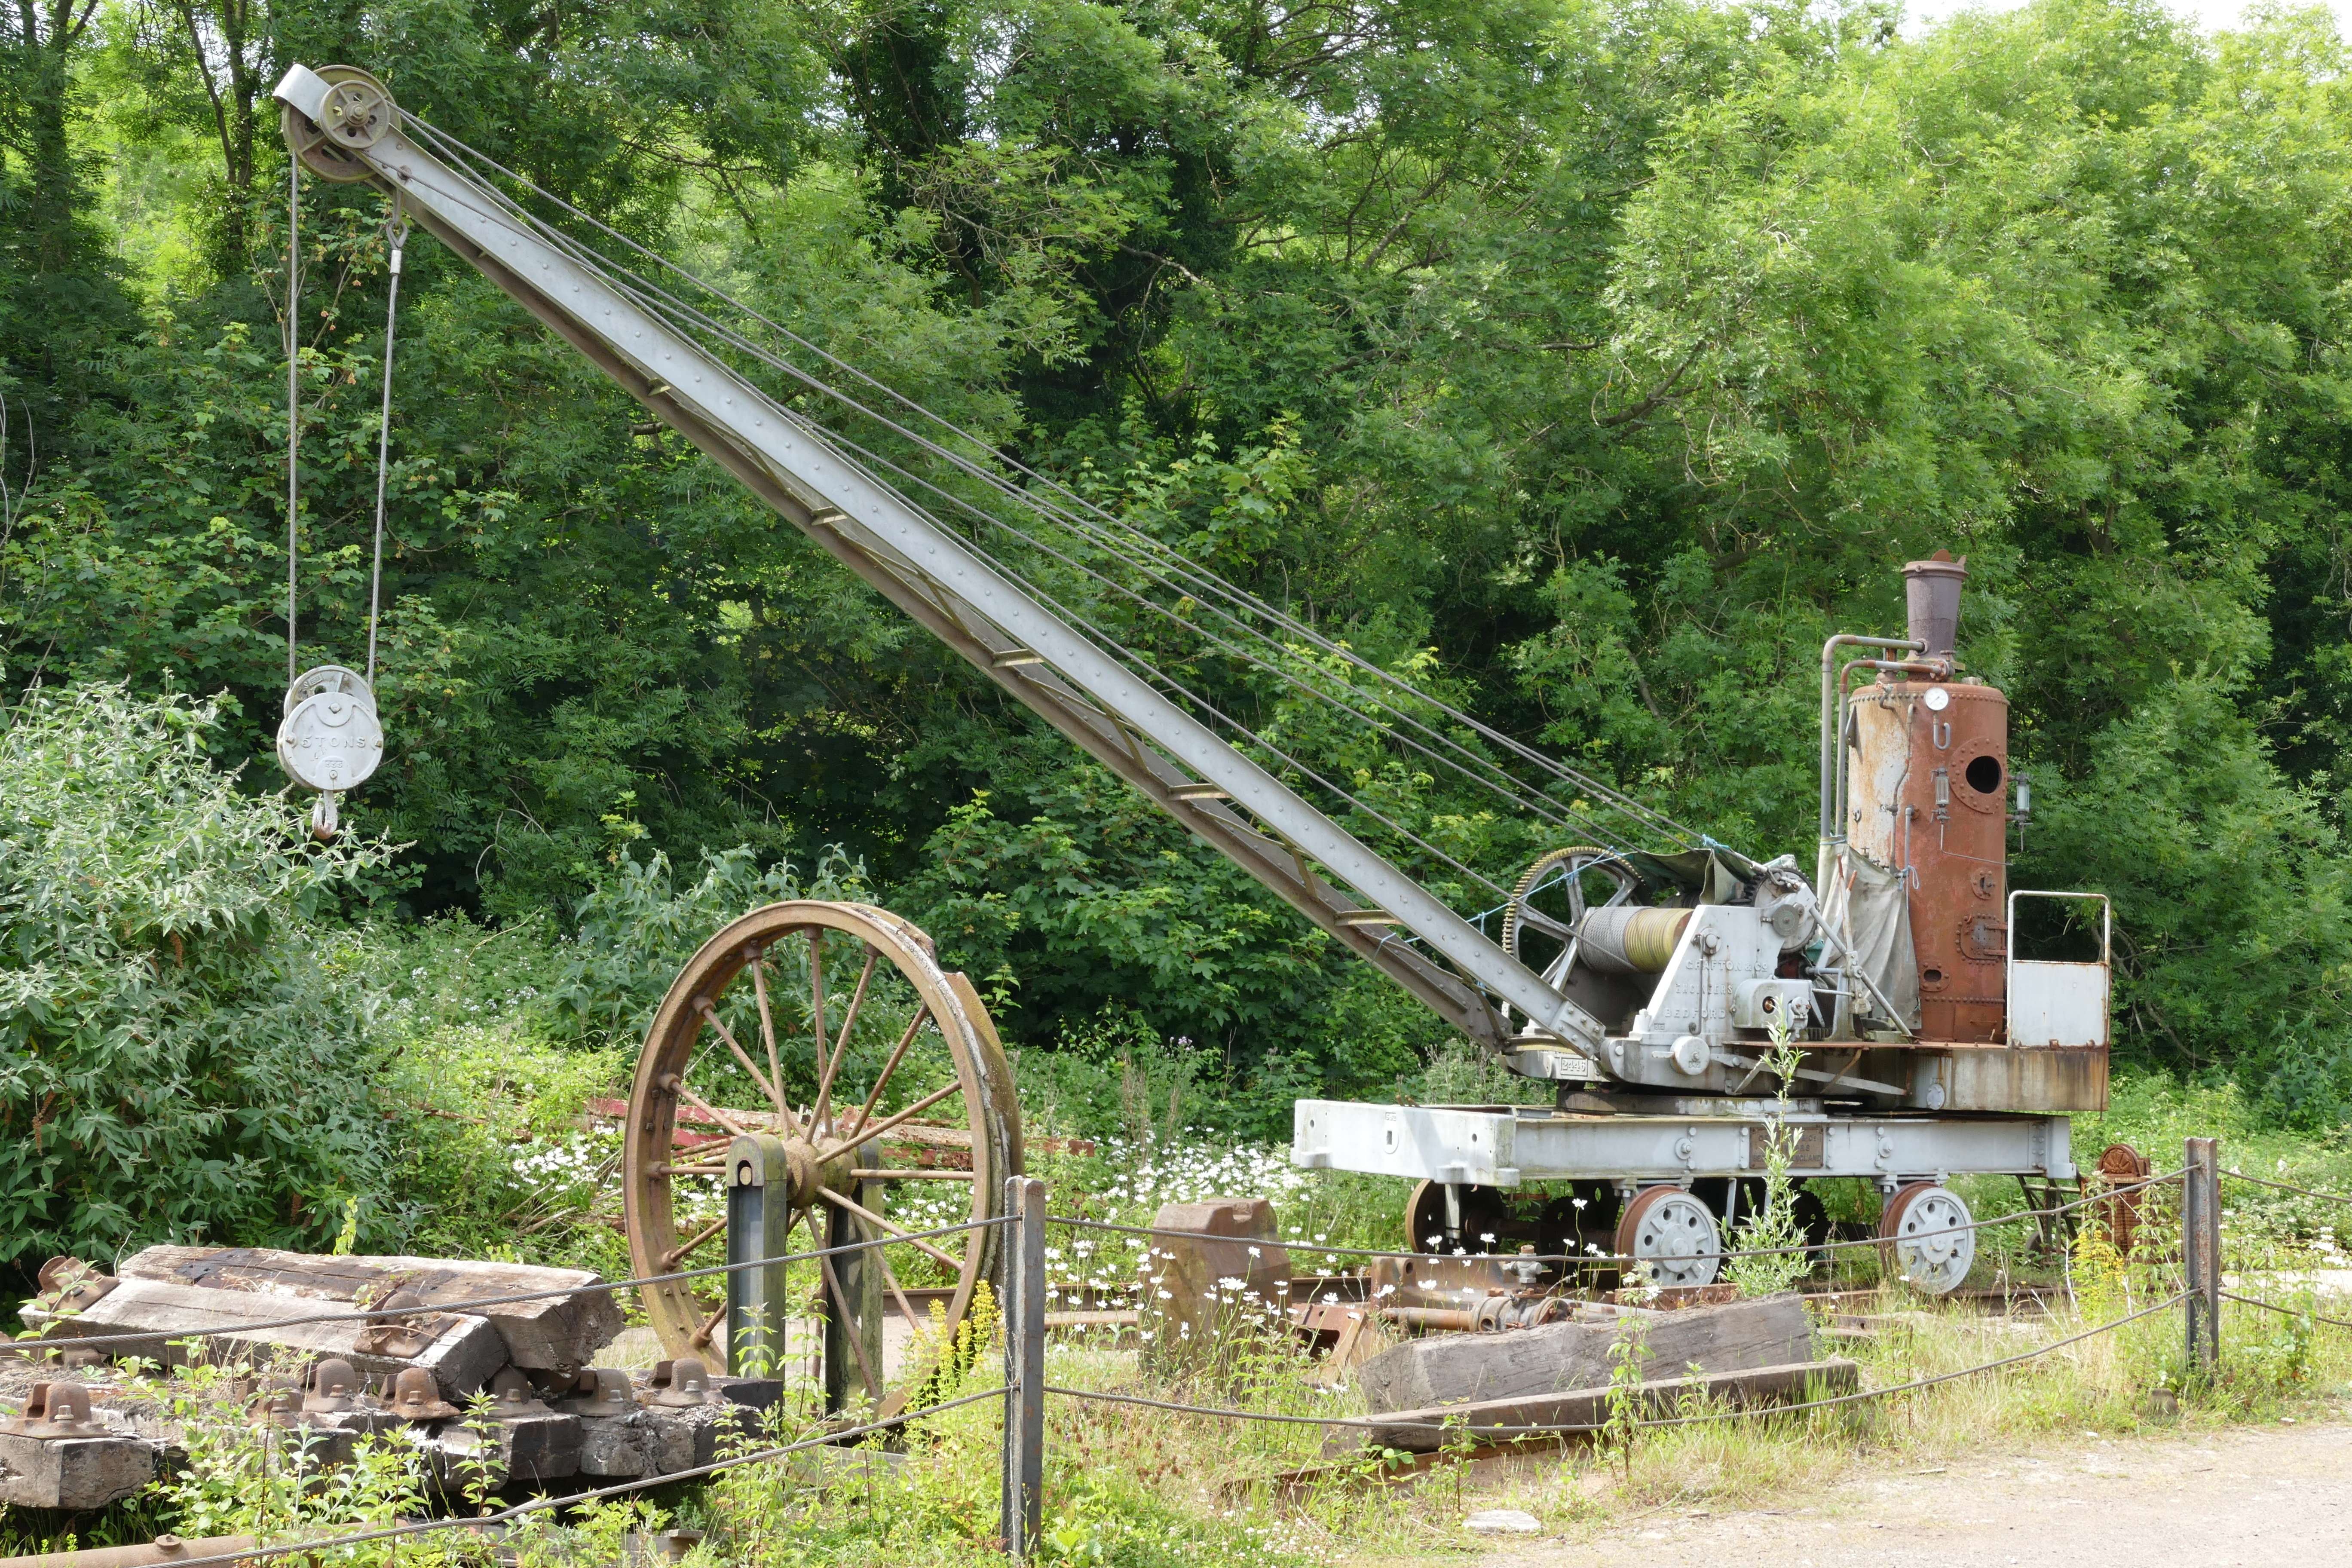
work, technology, track, vintage, retro, old, steel, transport, construction, vehicle, equipment, metal, industrial, machine, machinery, industry, waterway, lift, mechanical, rusty, steam engine, iron, crane, heavy, strength, rolling stock, vintage machinery